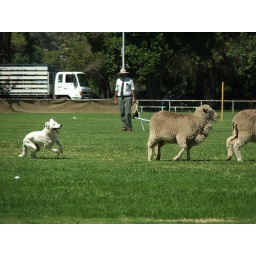
Weekend in Orange: Molong sheep dog trials